No. 56 Squadron RAF

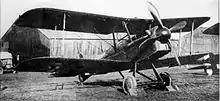
James McCudden's Royal Aircraft Factory S.E.5a, sporting the propeller spinner from one of his victims, 1918.

In January 1918, the squadron moved to Baizieux. McCudden was sent back to England on 5 March, where he was promoted to Major and received the Victoria Cross, he died on 9 July in an accident while on his way to take command of No. 60 Squadron. On 21 March, the Germans began their Spring Offensive, this forced No. 56 Squadron to pull back to Valheureux, where from they conducted air-to-air patrols for the next four months. The squadron supported the buildup to and provided support during the Battle of Amiens (beginning 8 August), which would later be known as the start of the Hundred Days Offensive. On 1 August, No. 56 Squadron, in tandem with No. 3 Squadron, attacked a German aerodrome in which 6 hangars and 16 enemy aircraft were destroyed.